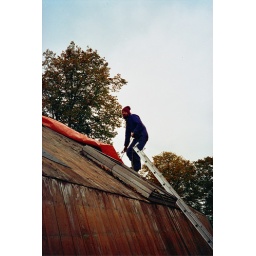
Laxman on the roof of his house in Boxmeer